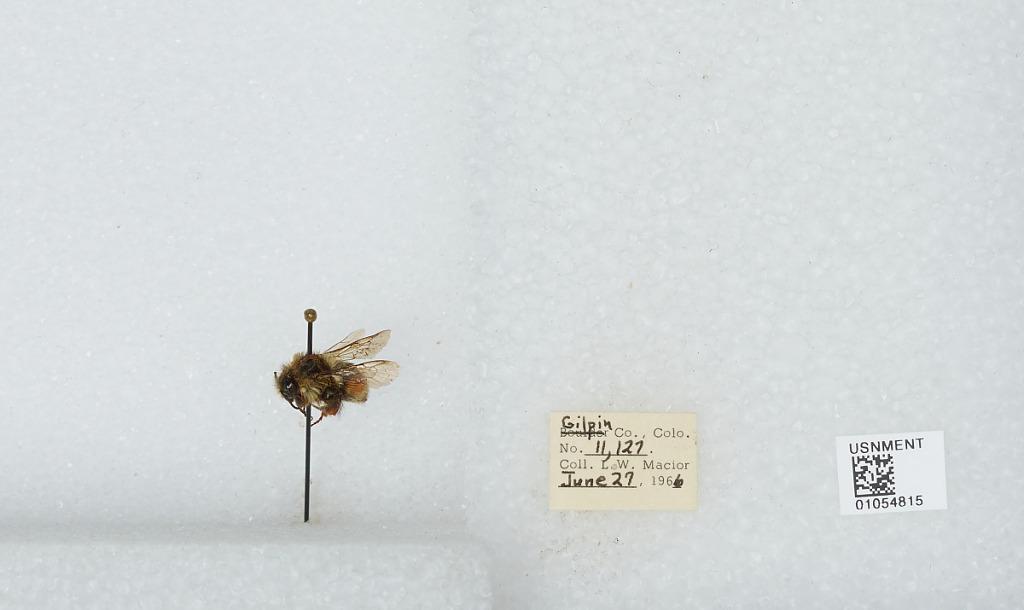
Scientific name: Bombus (Pyrobombus) bifarius Cresson
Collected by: L. Macior
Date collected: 1966-6-27
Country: United States
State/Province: Colorado
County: Gilpin
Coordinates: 39.86, -105.52